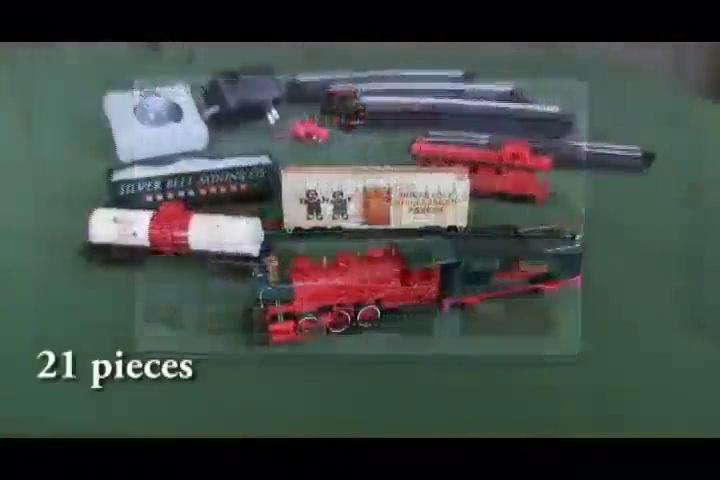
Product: Bachmann Trains - Jingle Bell Express Ready To Run Electric Train Set - HO Scale
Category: Toys & Games | Hobbies | Trains & Accessories | Train Sets
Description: Includes Bachmann's exclusive E-Z Track system makes set-up quick, easy, and fun.
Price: $144.99